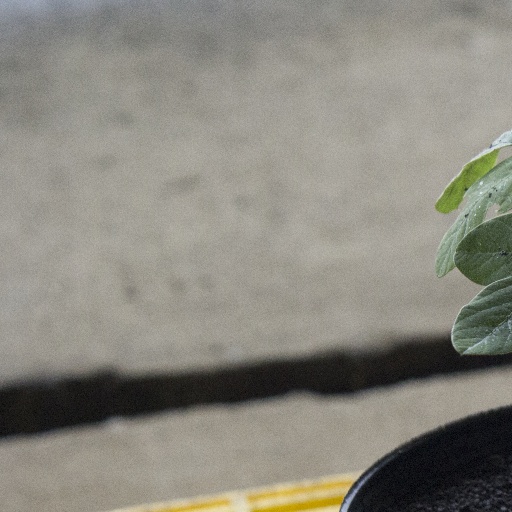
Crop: soybean